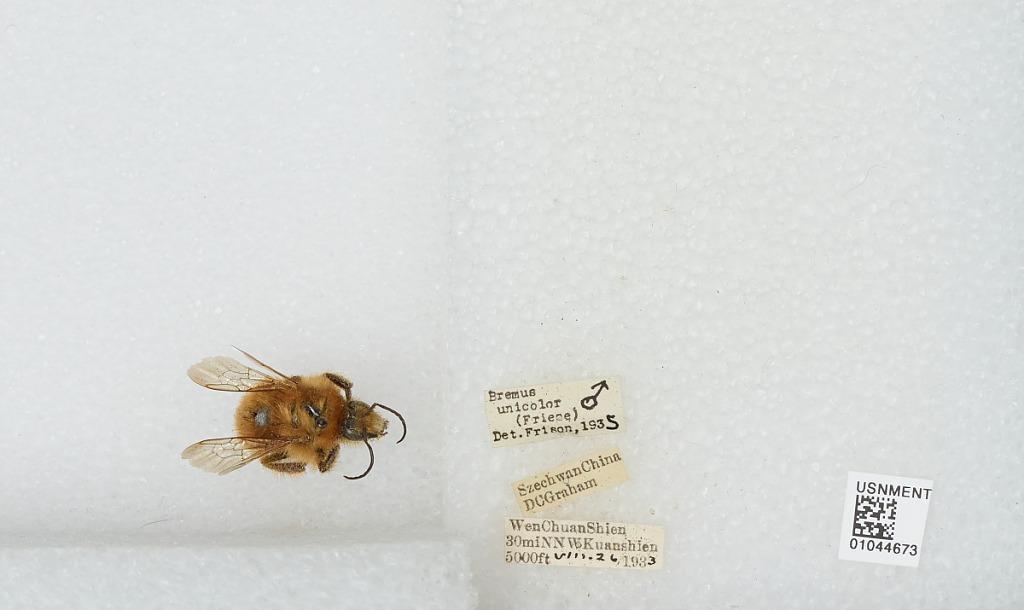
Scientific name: Bombus sp.
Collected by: D. Graham
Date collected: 1933-8-26
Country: China
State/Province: Sichuan
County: Wenchuan Xian
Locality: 30mi NNW Kuanshien
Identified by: Frison